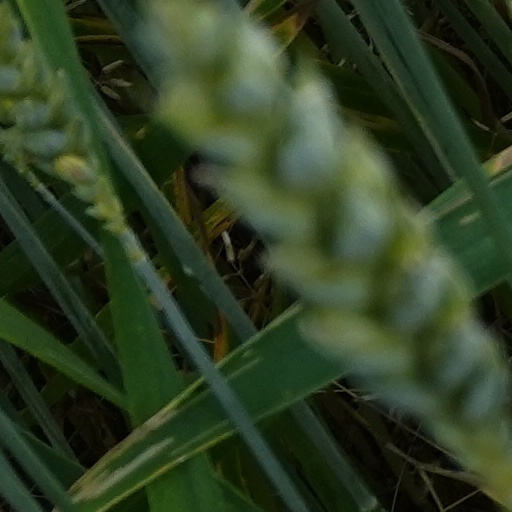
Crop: wheat